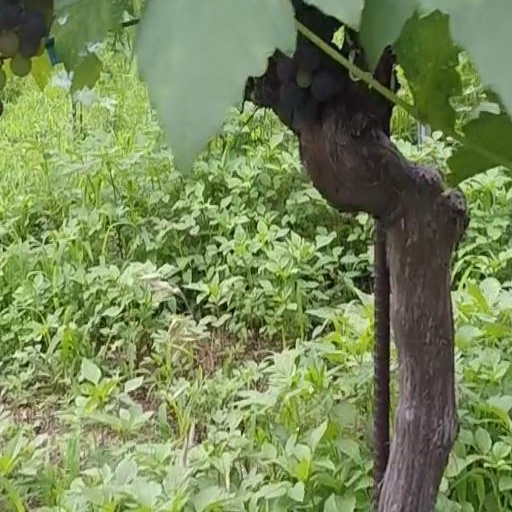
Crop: grape